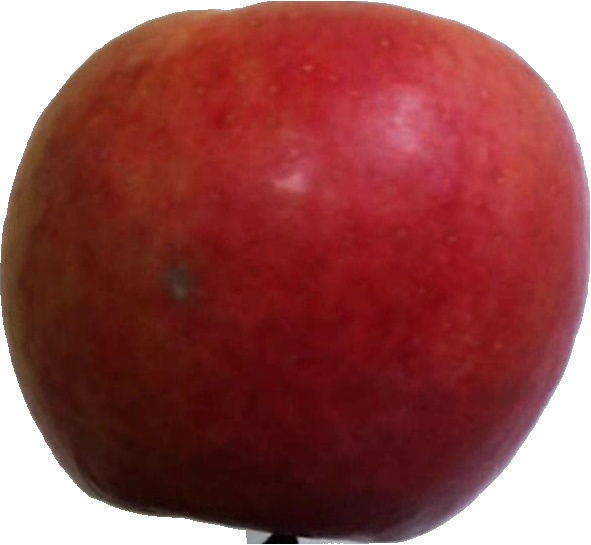
Label: apple_crimson_snow_1